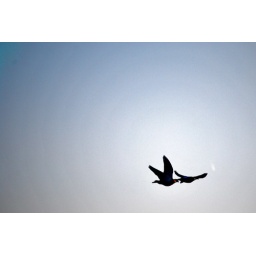
Lots of birds were flying around today because the fireworks were going off...